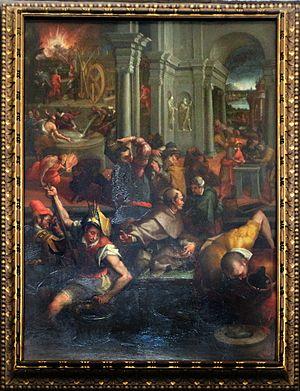
Jacopo Coppi, dit Il Meglio ou del Meglio, né à Peretola en 1546 et mort à Florence en 1591, est un peintre italien de la Renaissance, de style maniériste.